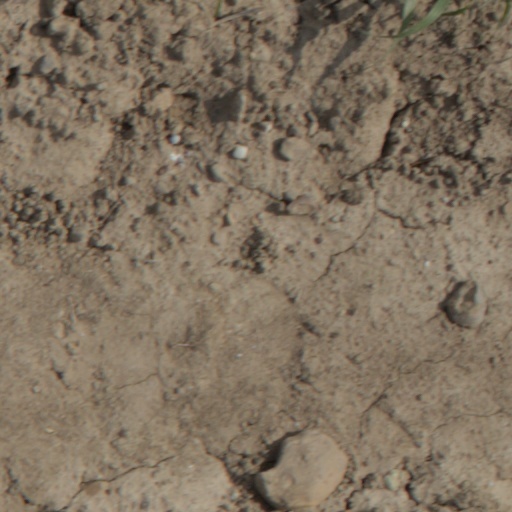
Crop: wheat